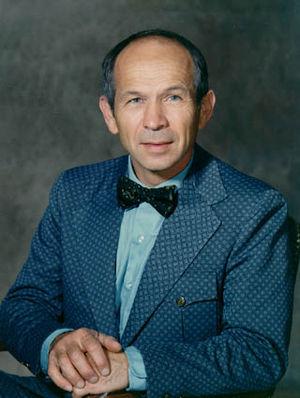
Juin
Le préhistorien Léon Henri-Martin explore la grotte ornée du Roc de Sers en Charente.
Maxime "Max" A. Faget né le 26 août 1921 et mort le 9 octobre 2004 est un ingénieur américain qui a travaillé dans les domaines de l'aéronautique et de l'astronautique. Il est le principal concepteur du vaisseau spatial Mercury et a également travaillé sur les vaisseaux des programmes Gemini et Apollo ainsi que sur la navette spatiale américaine.